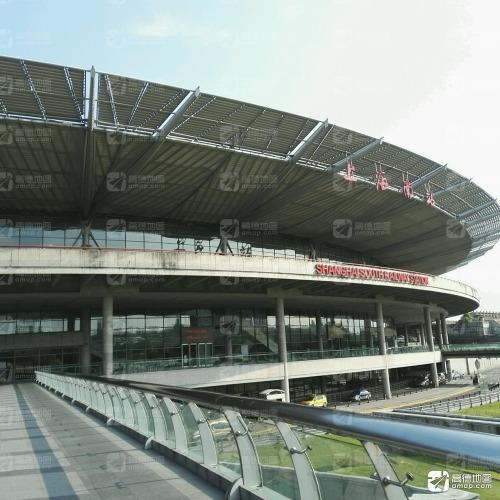
地标名称：上海南站
所在城市：上海市·徐汇区